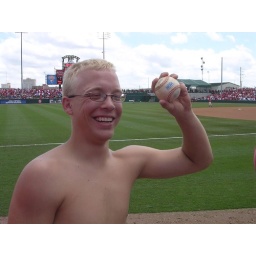
After he jumped over the wall onto the field